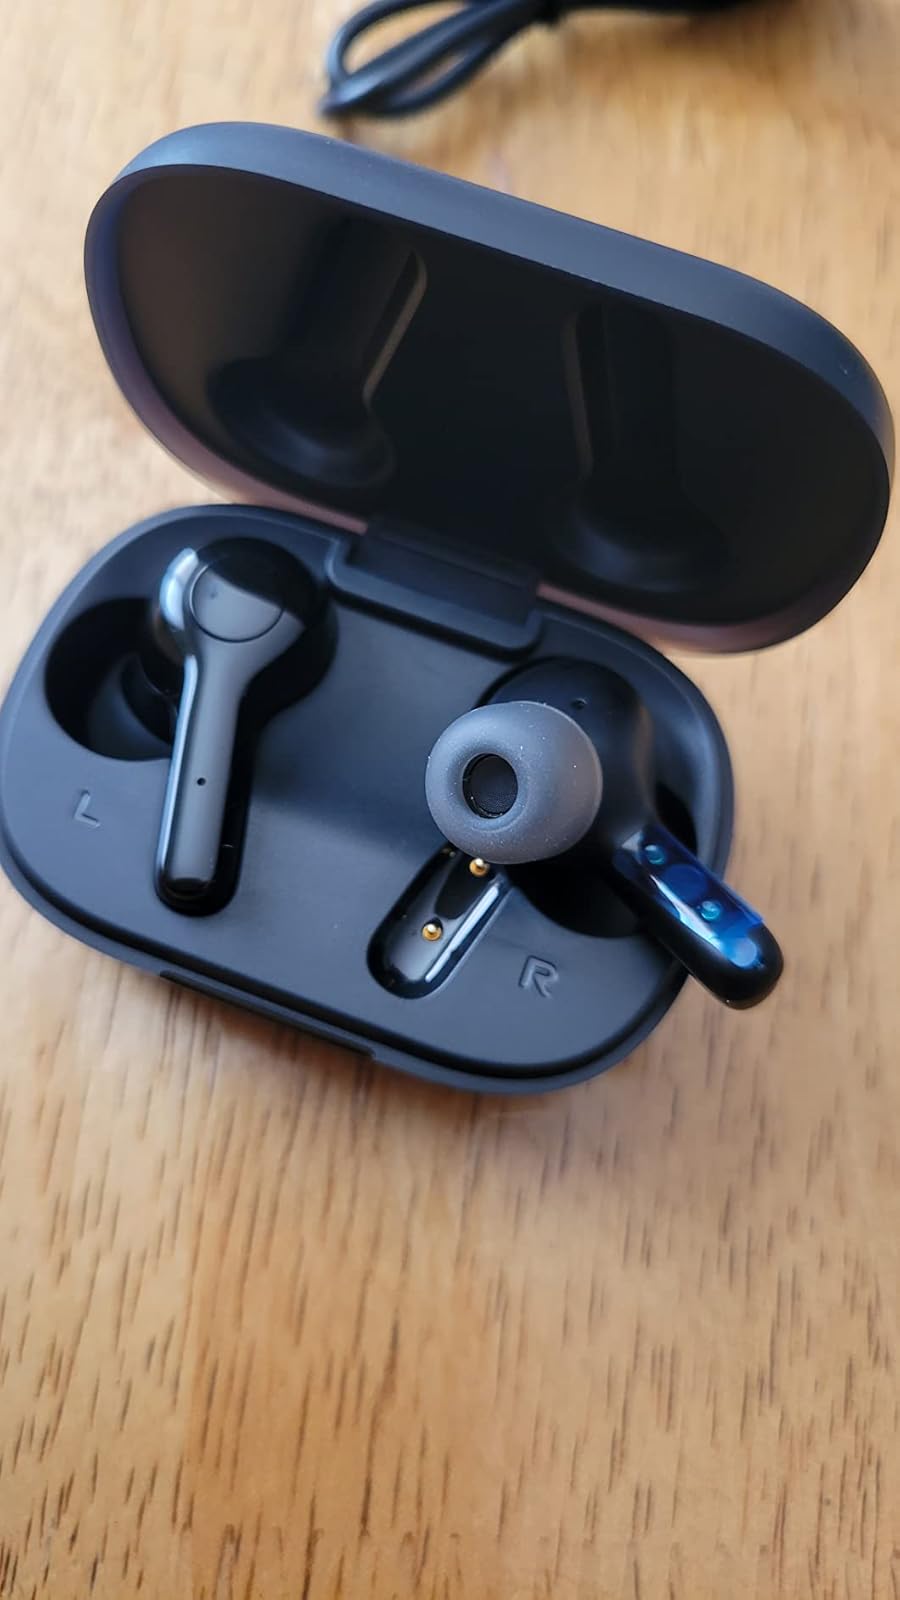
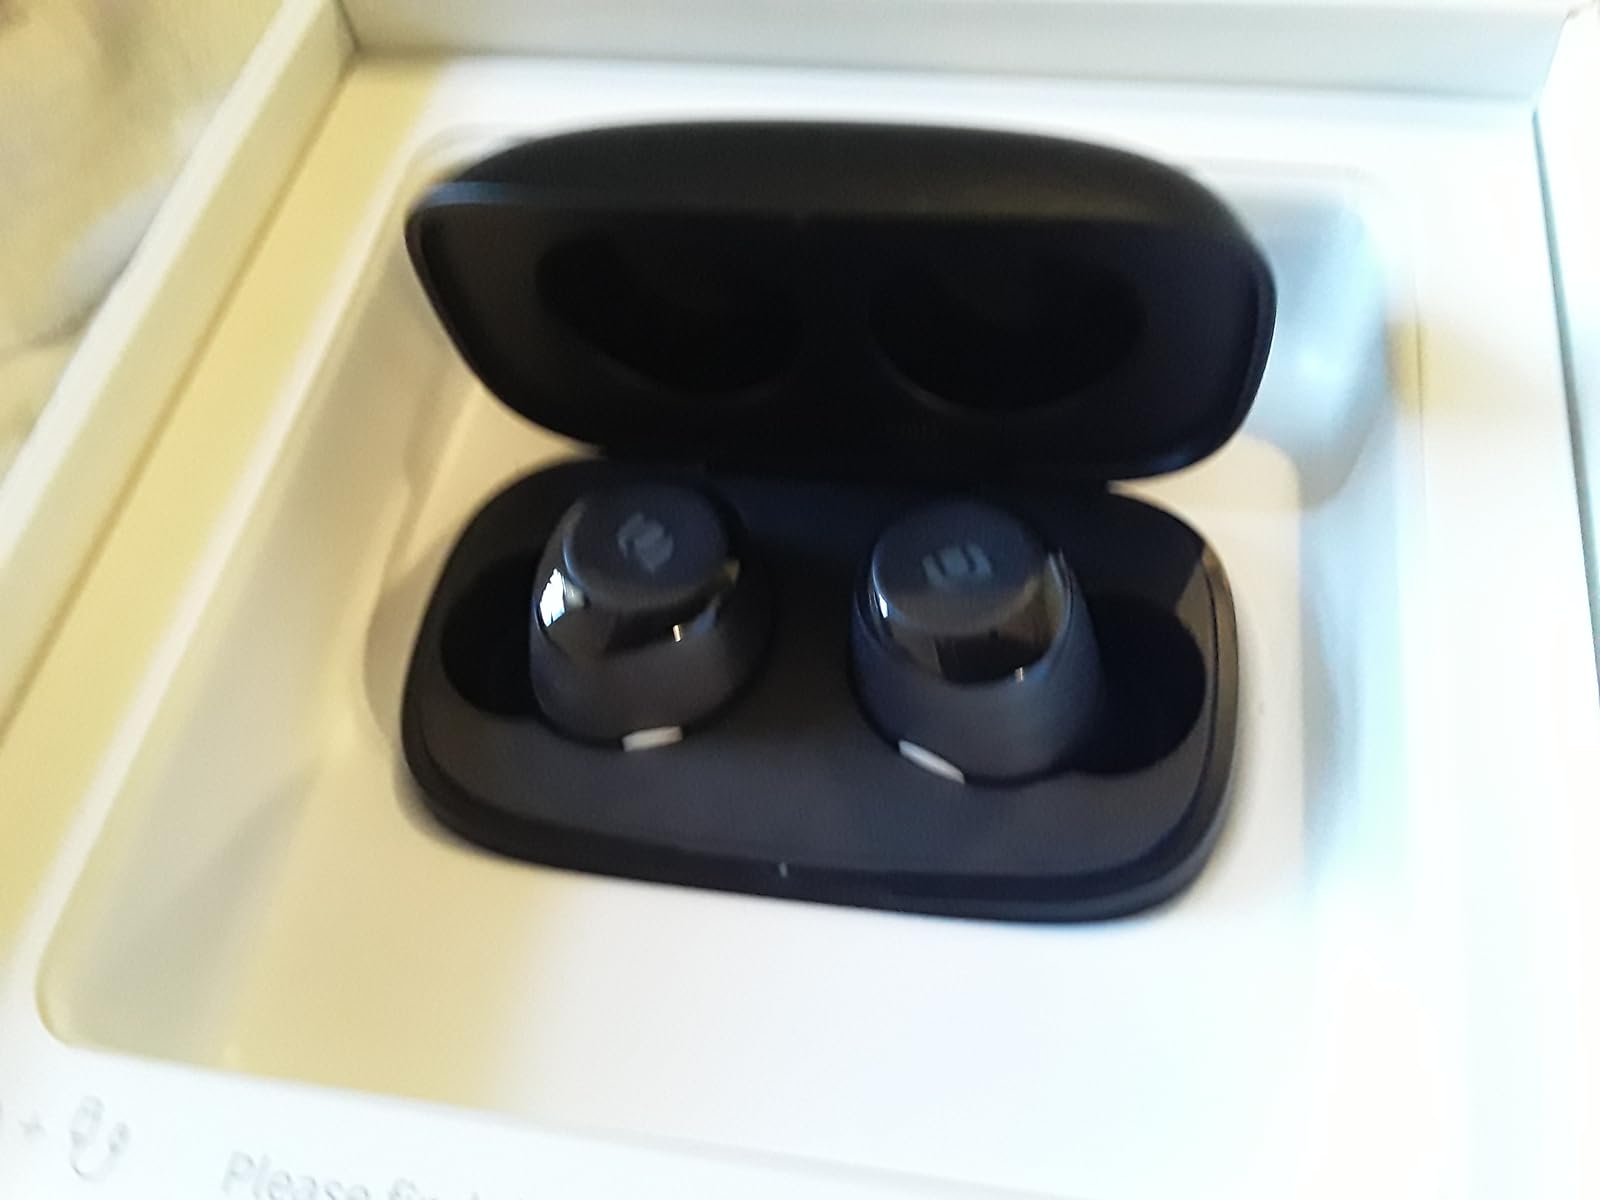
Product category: earbuds
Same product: no